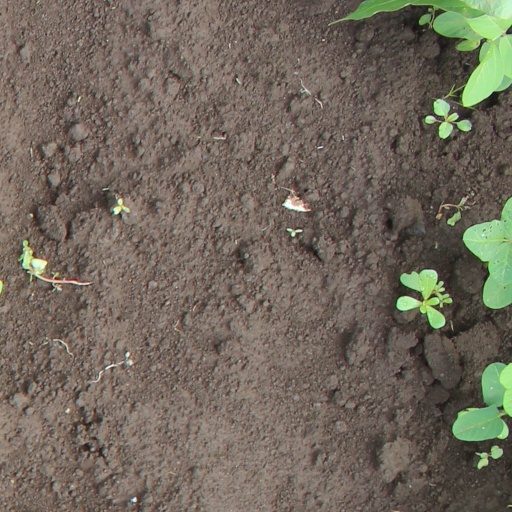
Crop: soybean